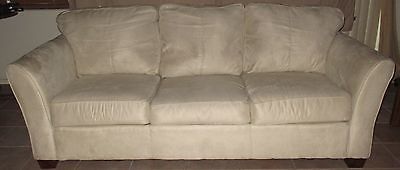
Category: sofa